Beeston Beck (Norfolk)

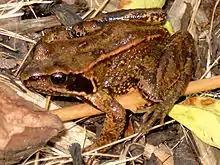
The Common Brown Frog

In June 2007 a group was formed in Sheringham for the care and preservation of Beeston Beck and its Tributary Sheringham Back Loke. The “Sheringham Loke Group”, as they call themselves, as their first project organized a Litter pick and stream safari. With Help from UK RiverCare and donations of equipment from Anglian Water the group managed to remove a variety of rubbish and flotsam which has accumulated over the years. Finds included a broken skateboard, mobile phone, a snapped fishing rod, a variety of smashed pottery, several boots and shoes, scaffold poles and a further 10 black bags of rubbish. After the cleanup operation, the group then undertook a survey of the wildlife in the watercourse. They were able to identify Freshwater shrimps (Gammarus), Mayfly larvae (Ephemeroptera), Caddisfly (Trichoptera) Larvae and Various species of worms and Leeches. They also discovered Stickleback fish (Gasterostreus aculeatus) and several species of frogs.